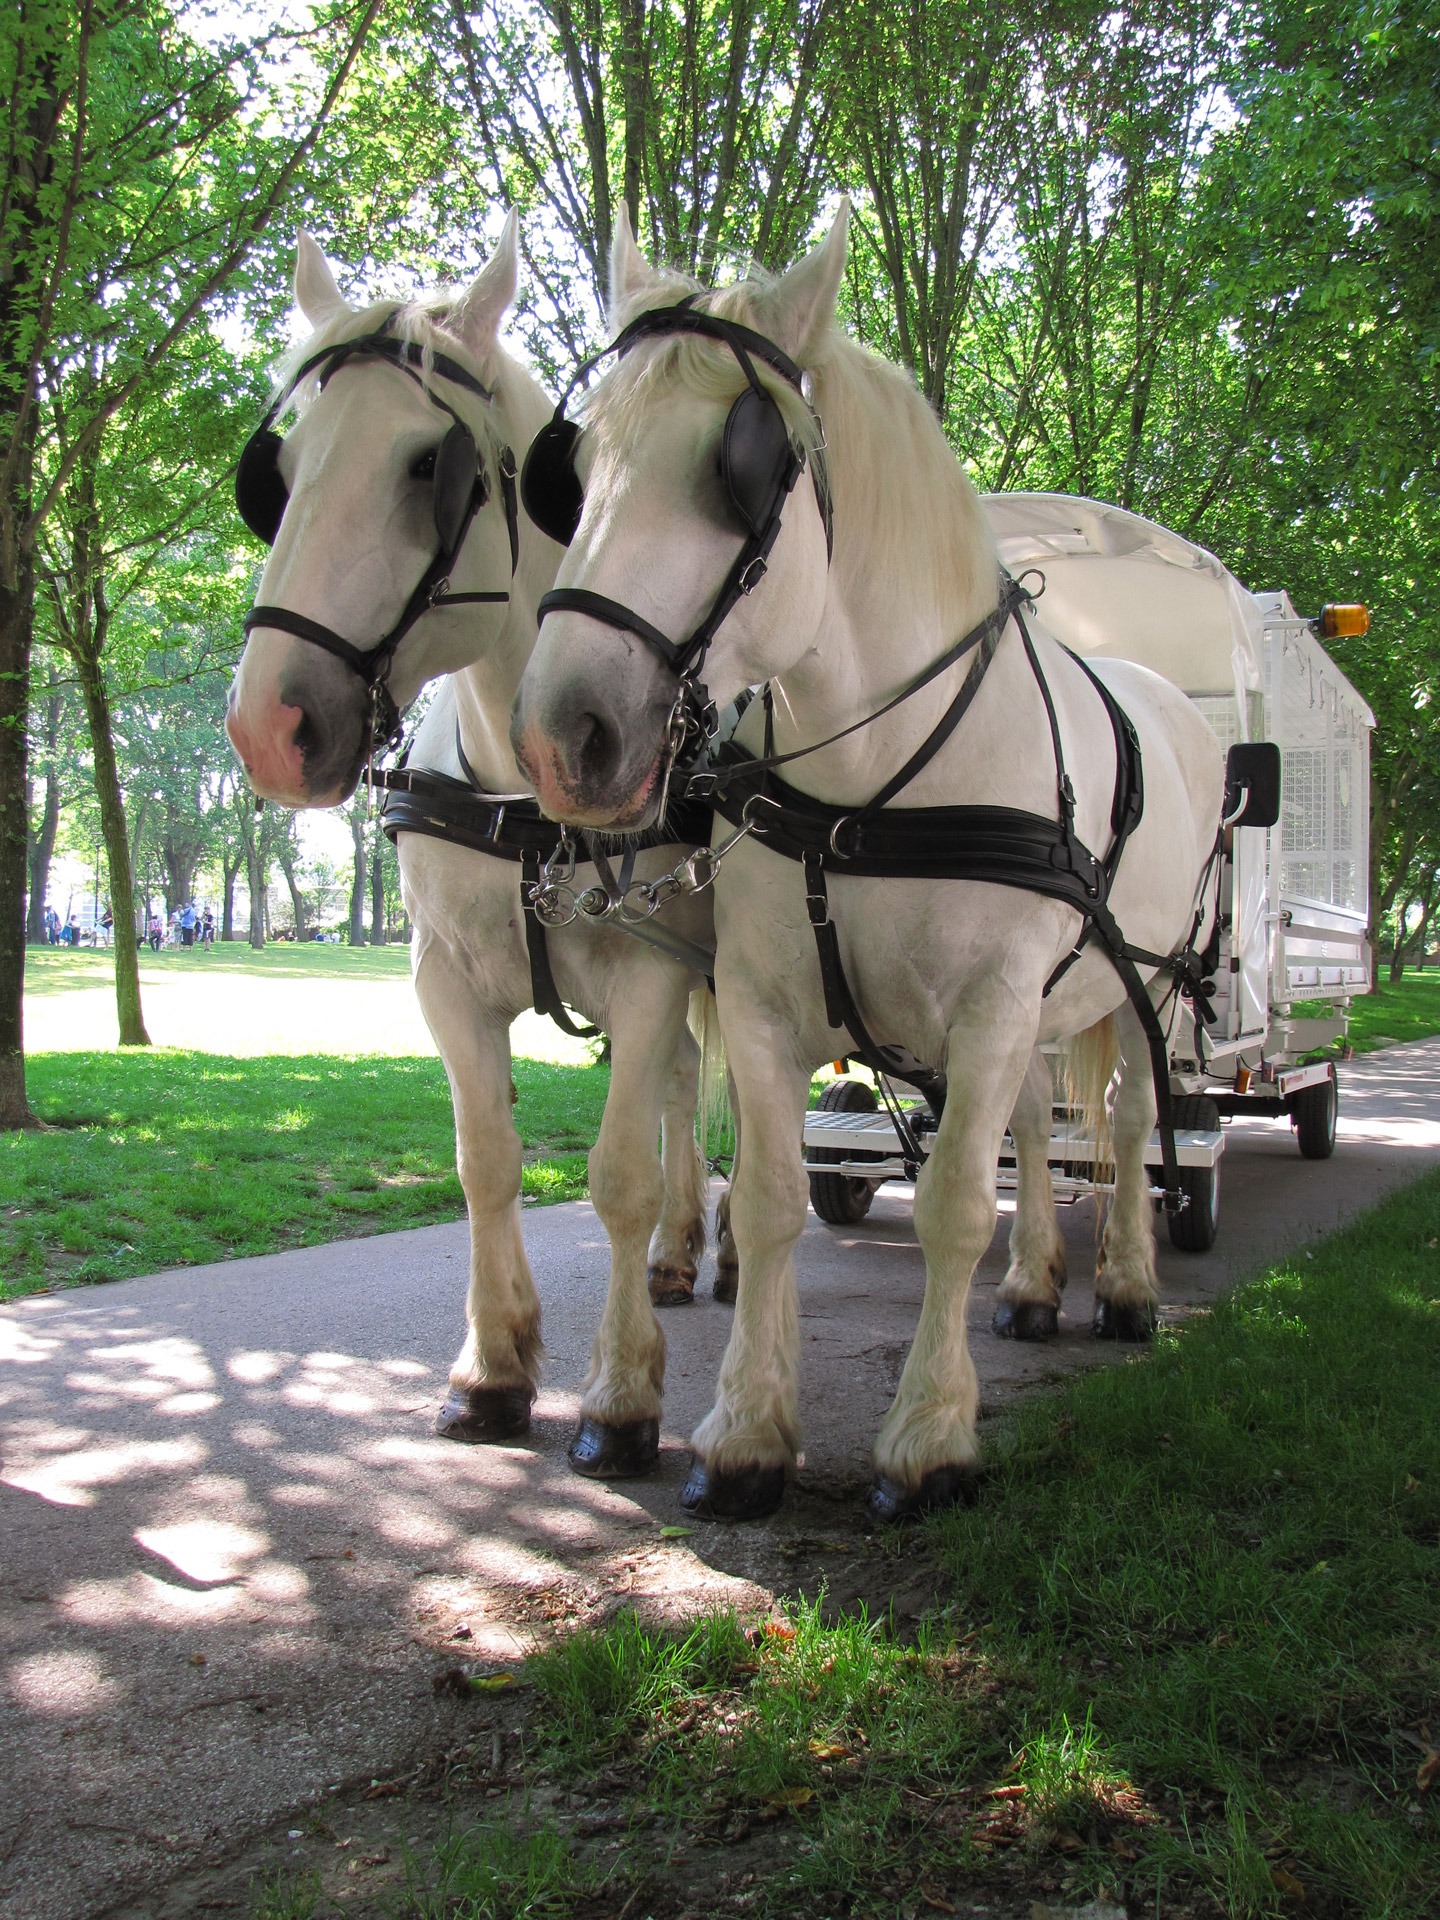
white, cart, animal, vehicle, horse, stallion, horses, animals, mare, carriage, rare, boulogne, ox, pack animal, horse like mammal, horse harness, horse and buggy